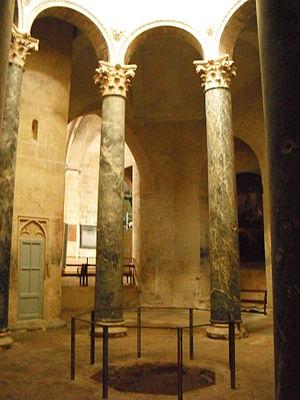
Baptistère de la cathédrale Saint-Sauveur d'Aix
La cathédrale Saint-Sauveur est une cathédrale catholique romaine située dans la rue Gaston de Saporta à Aix-en-Provence. Cet édifice, construit sur l'emplacement du forum antique et, selon la légende, sur les fondations d'un ancien temple dédié au dieu Apollon, rassemble une multitude de styles architecturaux, du fait des nombreux remaniements qu'elle subit au fil des siècles. Ses dimensions sont de 70 mètres de longueur sur 46 mètres de largeur. Son élévation est de 20 mètres sous la clé de voûte.
Aix-en-Provence porte dans son nom même son statut de ville thermale. Paradoxalement, alors que ses eaux sont reconnues pour leur qualité et que, depuis le 12 mars 1913, Aix-en-Provence possède le qualificatif officiel de « ville d'eaux », les Romains ont souhaité faire venir l'eau par aqueduc vers la cité d'Aquae Sextiae, souvent par le moyen de techniques remarquables. Avec le déclin de l'Empire romain, les aqueducs tombent en désuétude et la ville ne compte plus que sur ses sources d'eaux pour son approvisionnement, ce qui pose de nombreux soucis lors des périodes de sécheresse où de nombreuses fontaines sont à sec. Il faut attendre les lourds travaux du XIXᵉ siècle pour assister à un nouvel essor de l'approvisionnement en eau et que la ville se dote de structures lui permettant de compter sur de grosses réserves d'eau pour sa consommation, mais aussi son embellissement.
L'histoire d'Aix-en-Provence au Moyen Âge couvre une période allant de la fin de l'Antiquité et le passage de la ville d'Aquae Sextiae au titre de capitale de la Narbonensis Secunda, au IVᵉ siècle, aux événements suivant la mort du roi René, provoquant le rattachement de la Provence au royaume de France, en 1486.
La théologie de l’Église adventiste du septième jour se centre sur la personne, la vie, l’activité et les enseignements de Jésus-Christ : sa préexistence, son incarnation, sa mort de substitution pour le salut des pécheurs repentants, sa résurrection, son ministère de médiation dans le sanctuaire céleste et son prochain retour en gloire.